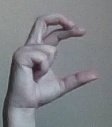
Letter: thal